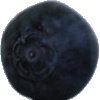
Label: Blueberry 1